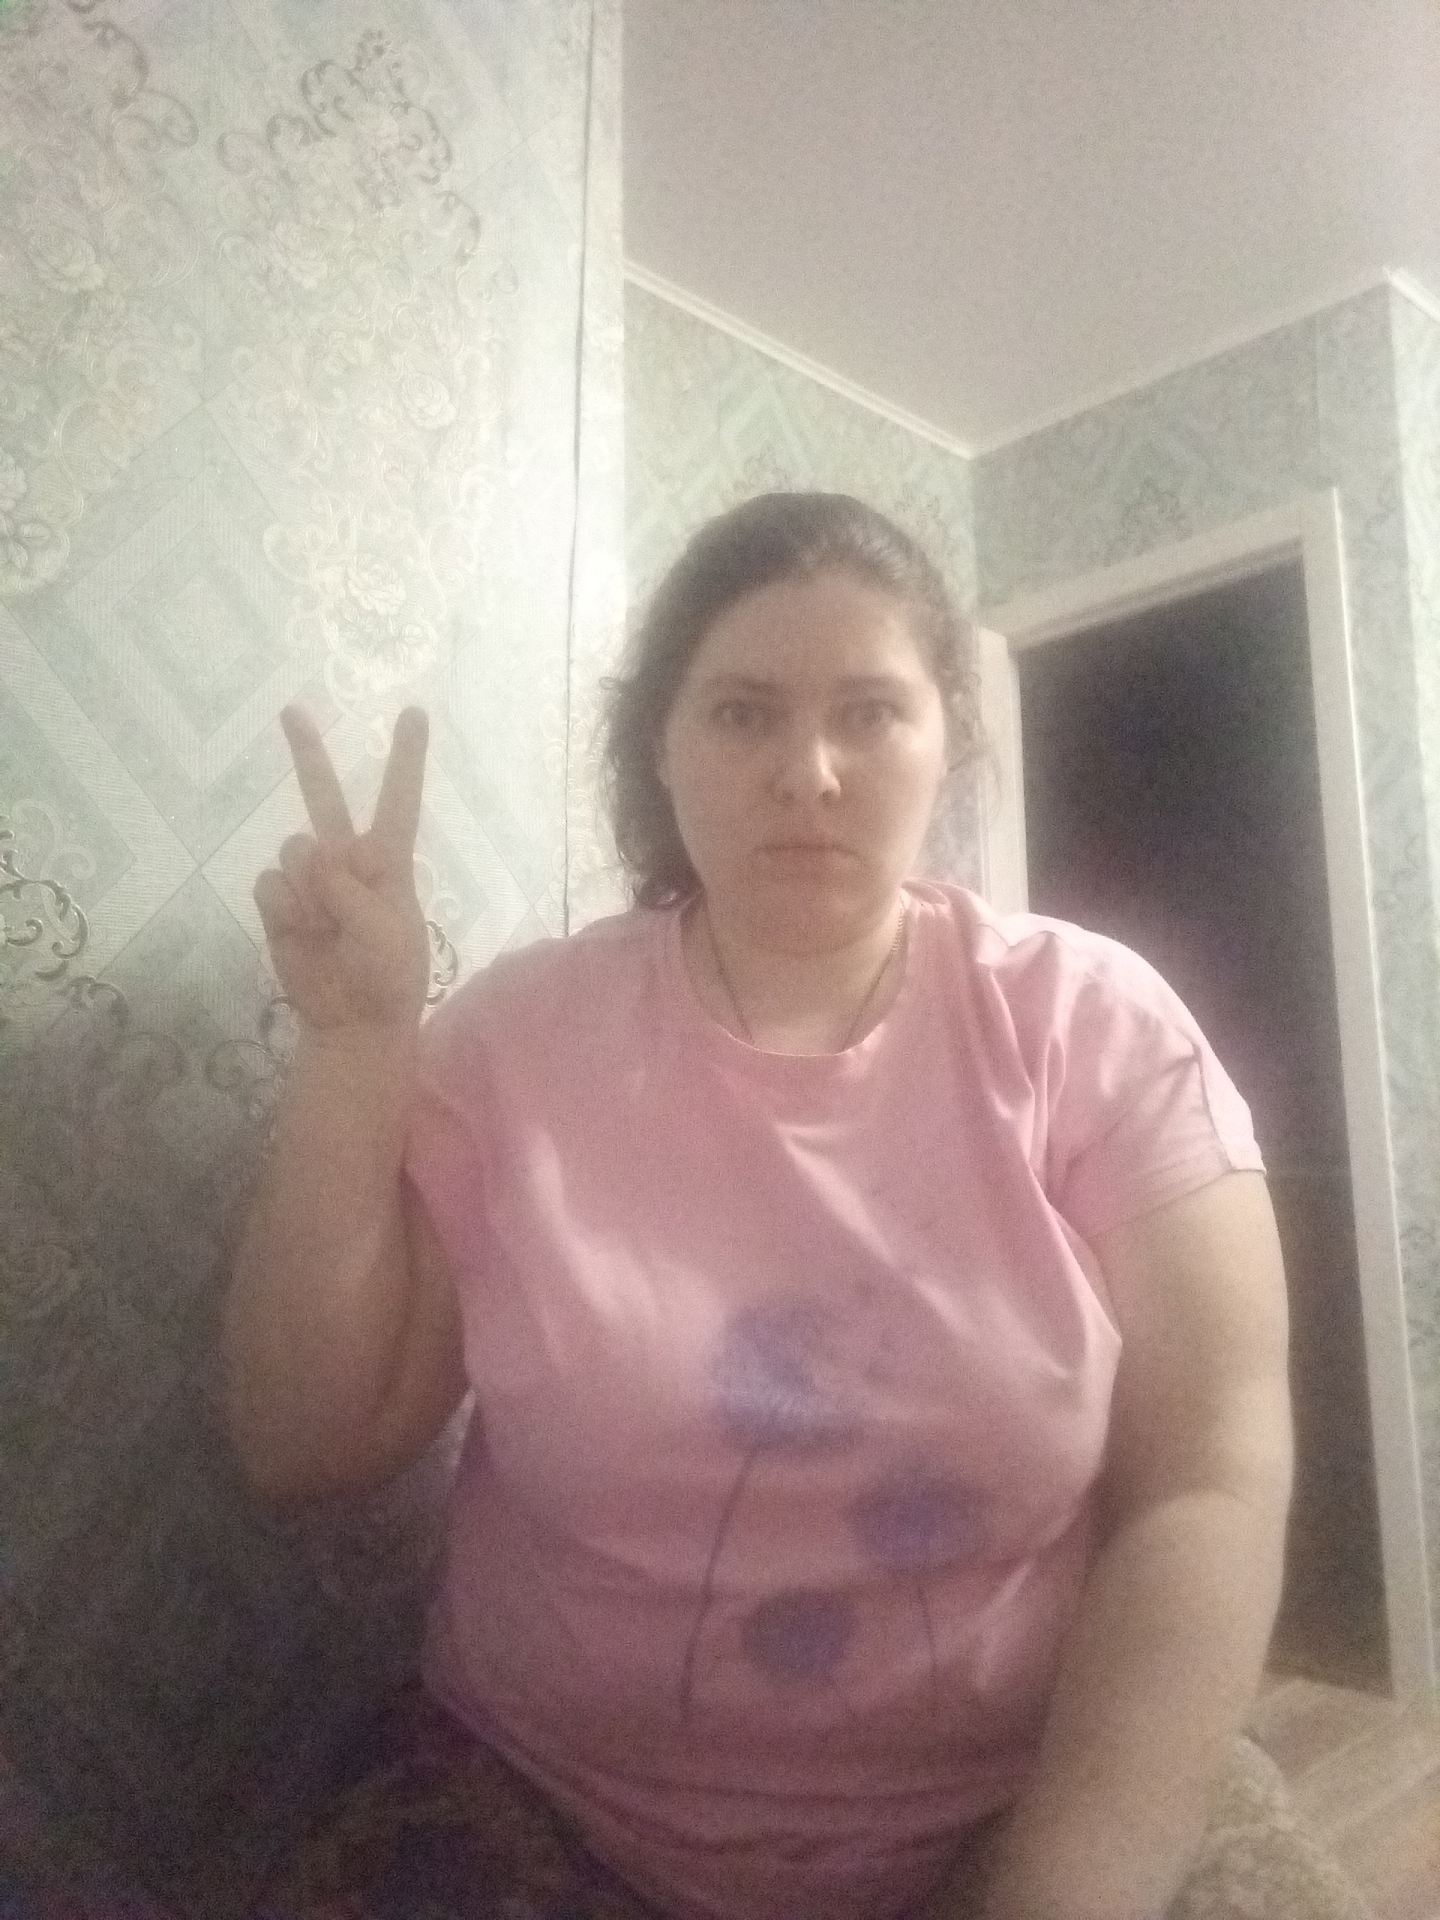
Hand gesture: peace